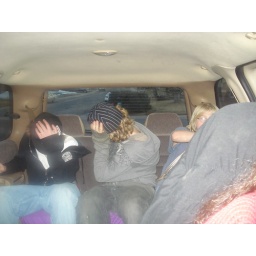
camera shy boys in the back of Mama's van